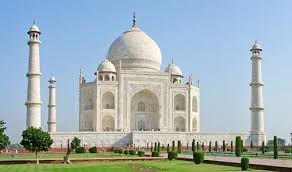
Landmark: Taj Mahal